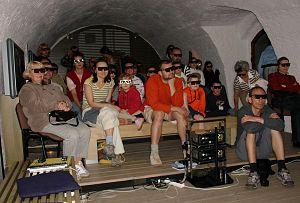
La projection en relief stéréoscopique est un ensemble de procédés qui permettent de restituer en salle la vision du relief par une projection d'images préalablement élaborées selon les techniques de la stéréoscopie : dessins, photographies, cinéma, vidéo, images de synthèse.